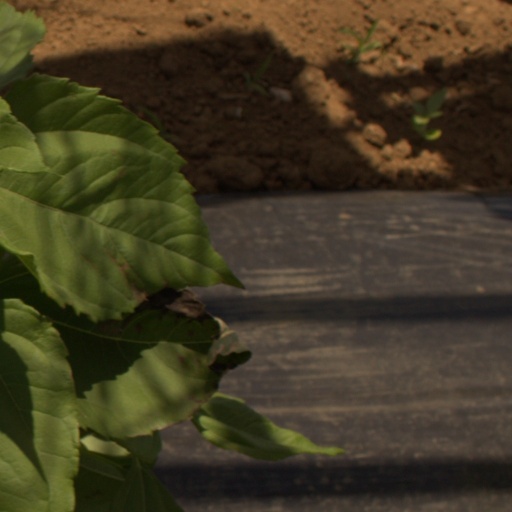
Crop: Jerusalem artichoke